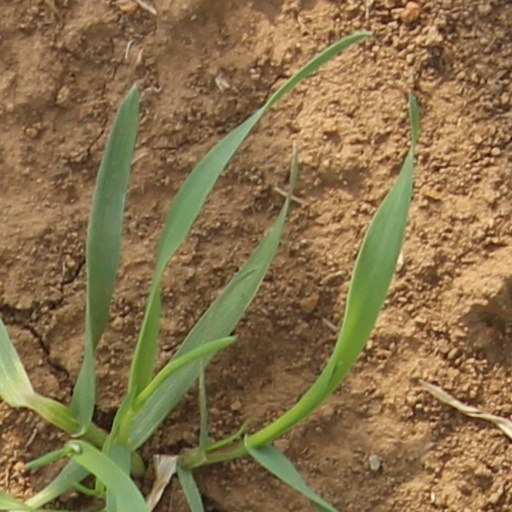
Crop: wheat